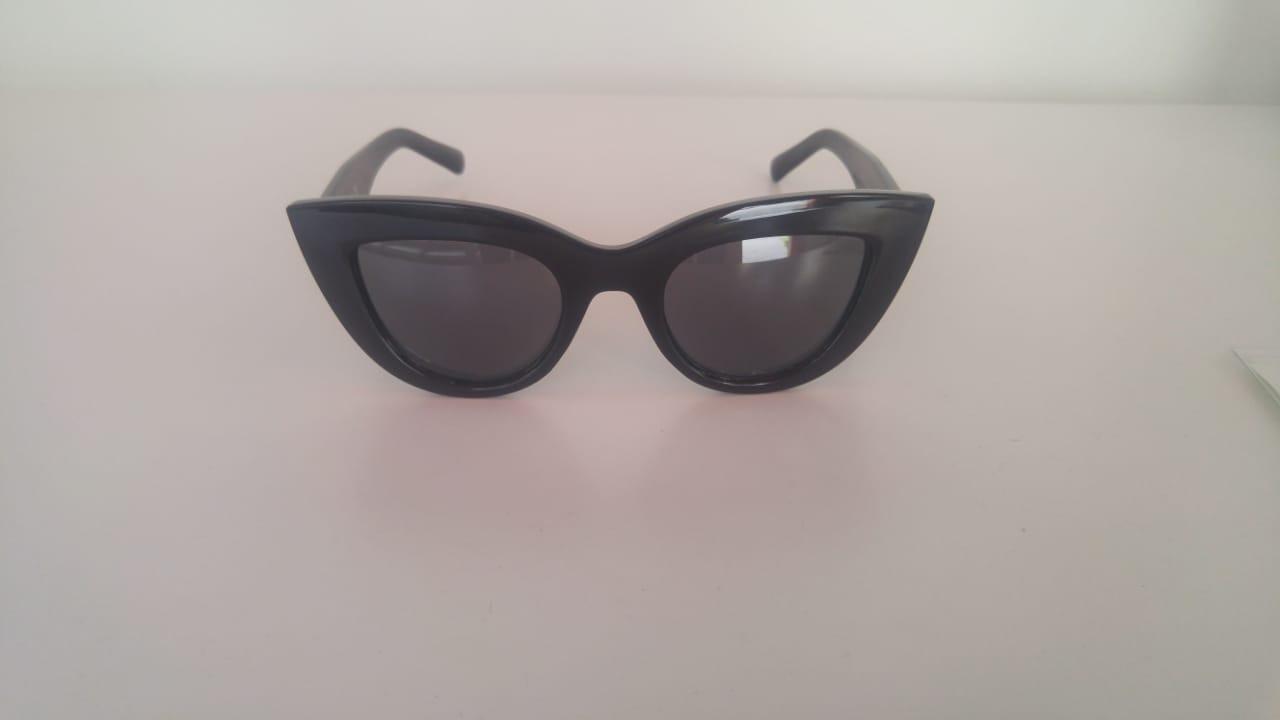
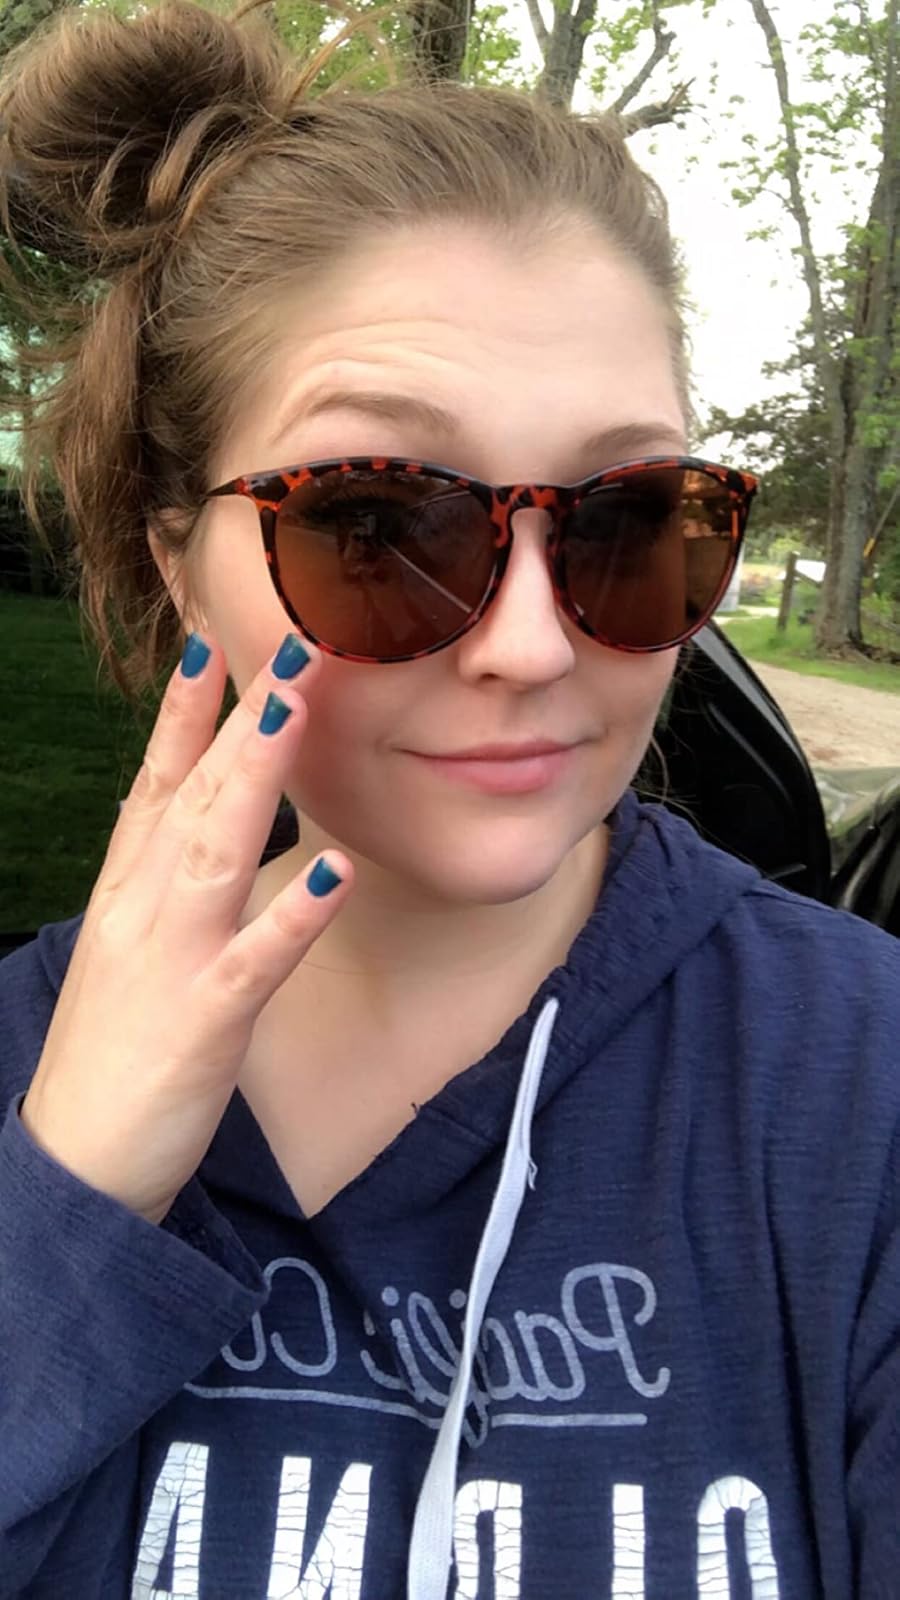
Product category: accessories_sunglasses
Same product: no